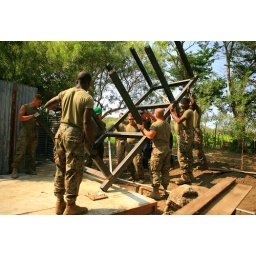
Marines build water tower in the Philippines